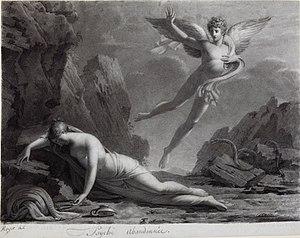
Dessin au fusain et gravure de Barthélemy Roger (1770-1841)
Barthélemy Joseph Fulcran Roger, né le 19 mai 1770 à Lodève dans la province du Languedoc et mort le 4 mai 1841 à Saulx-les-Chartreux, en région parisienne, est un artiste-peintre, dessinateur, graveur, lithographe, illustrateur et marchand d'estampes français.